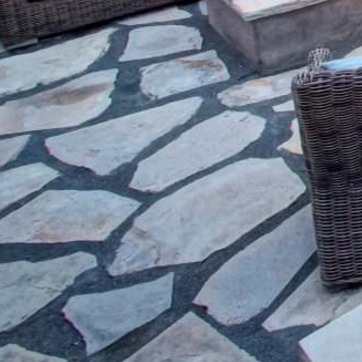
Material: stone